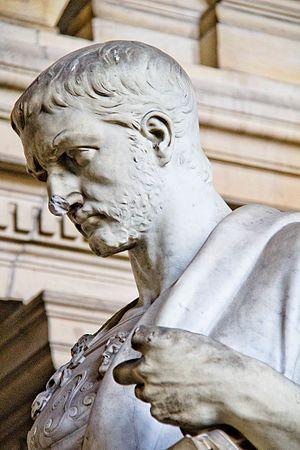
Statue de Ulpien, Palais de justice de Bruxelles